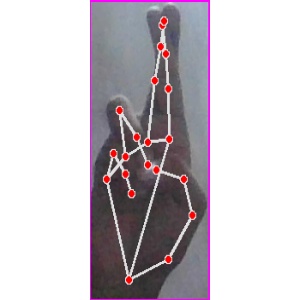
अक्षर: र